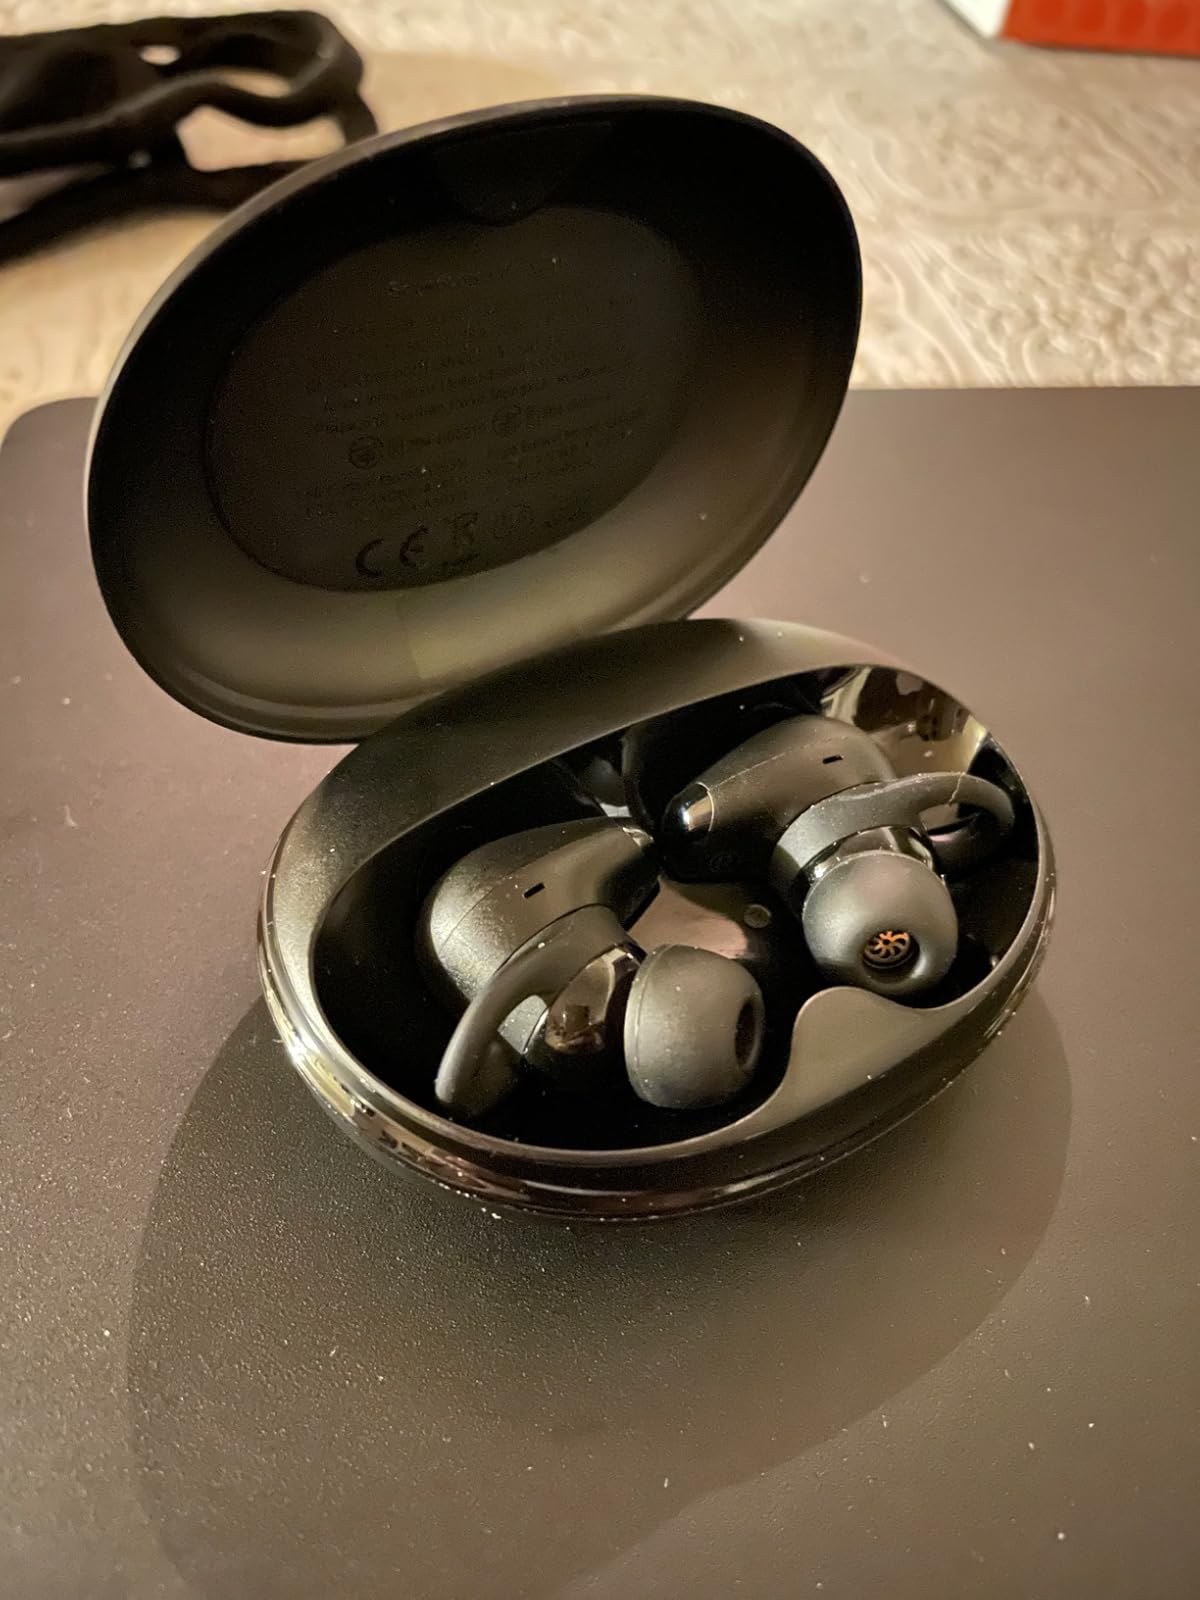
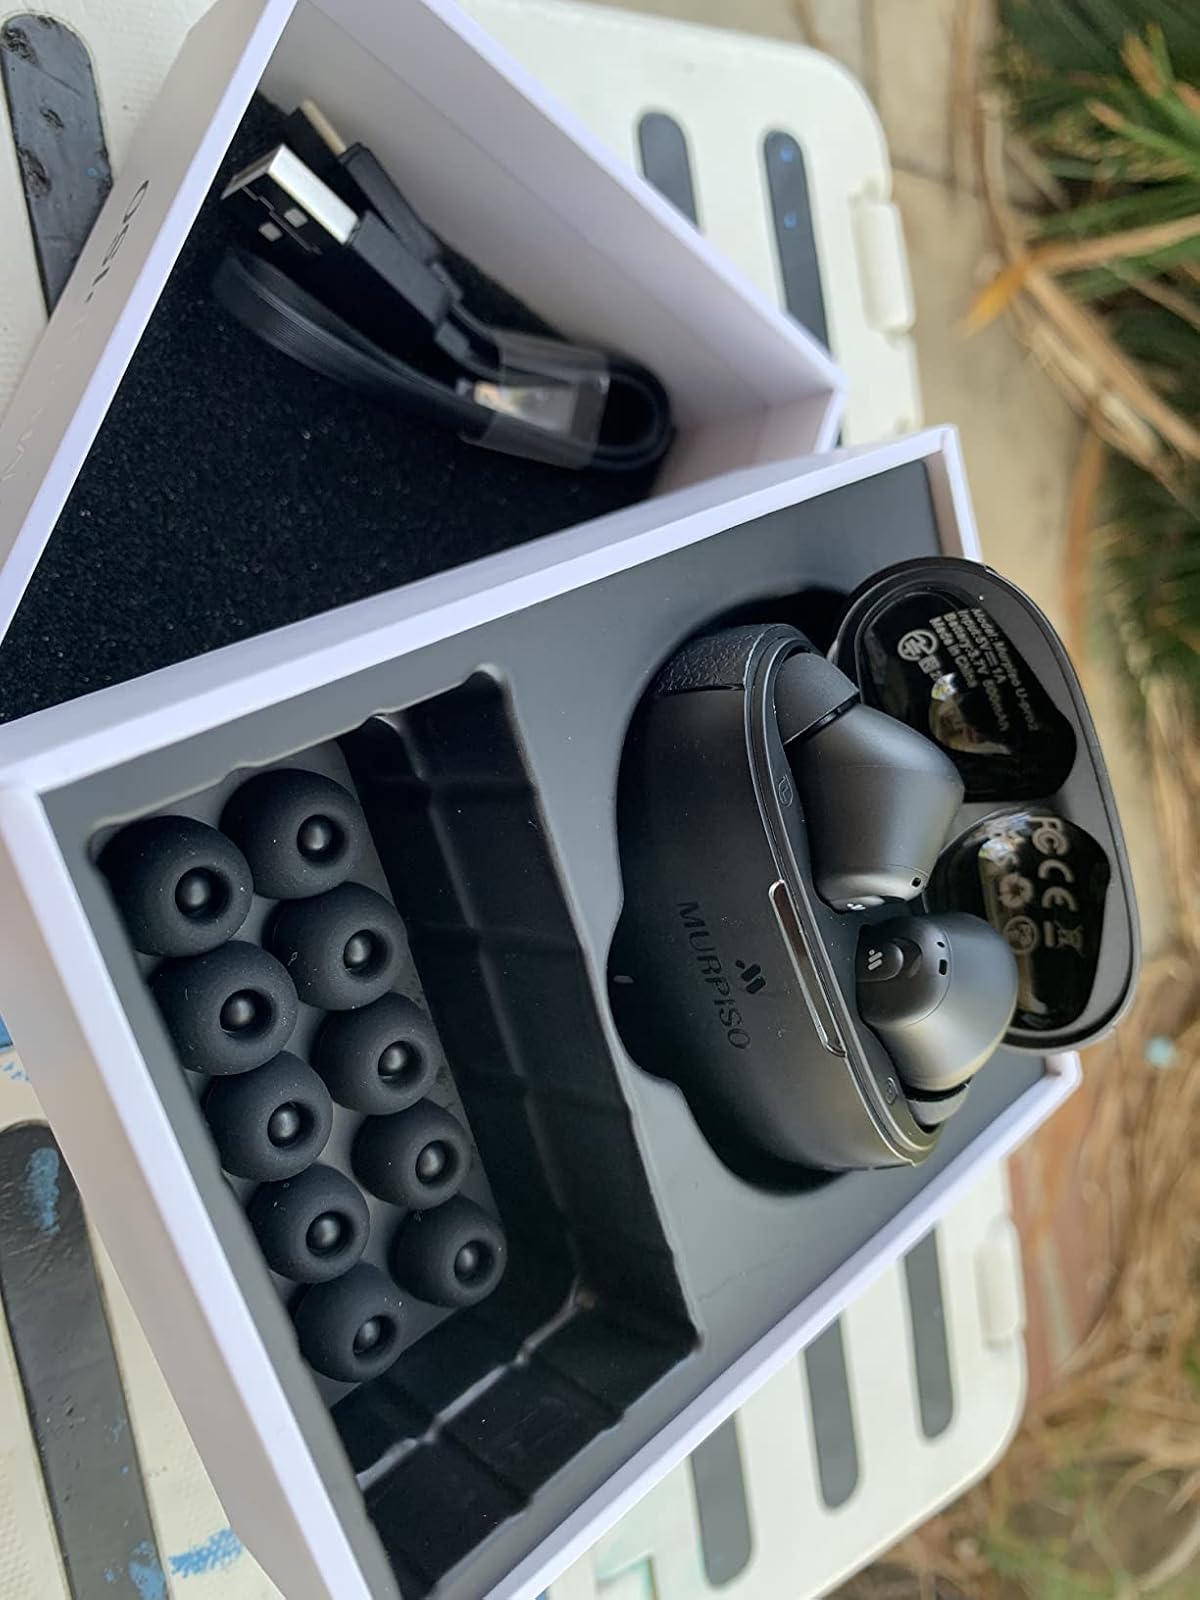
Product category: earbuds
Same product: no